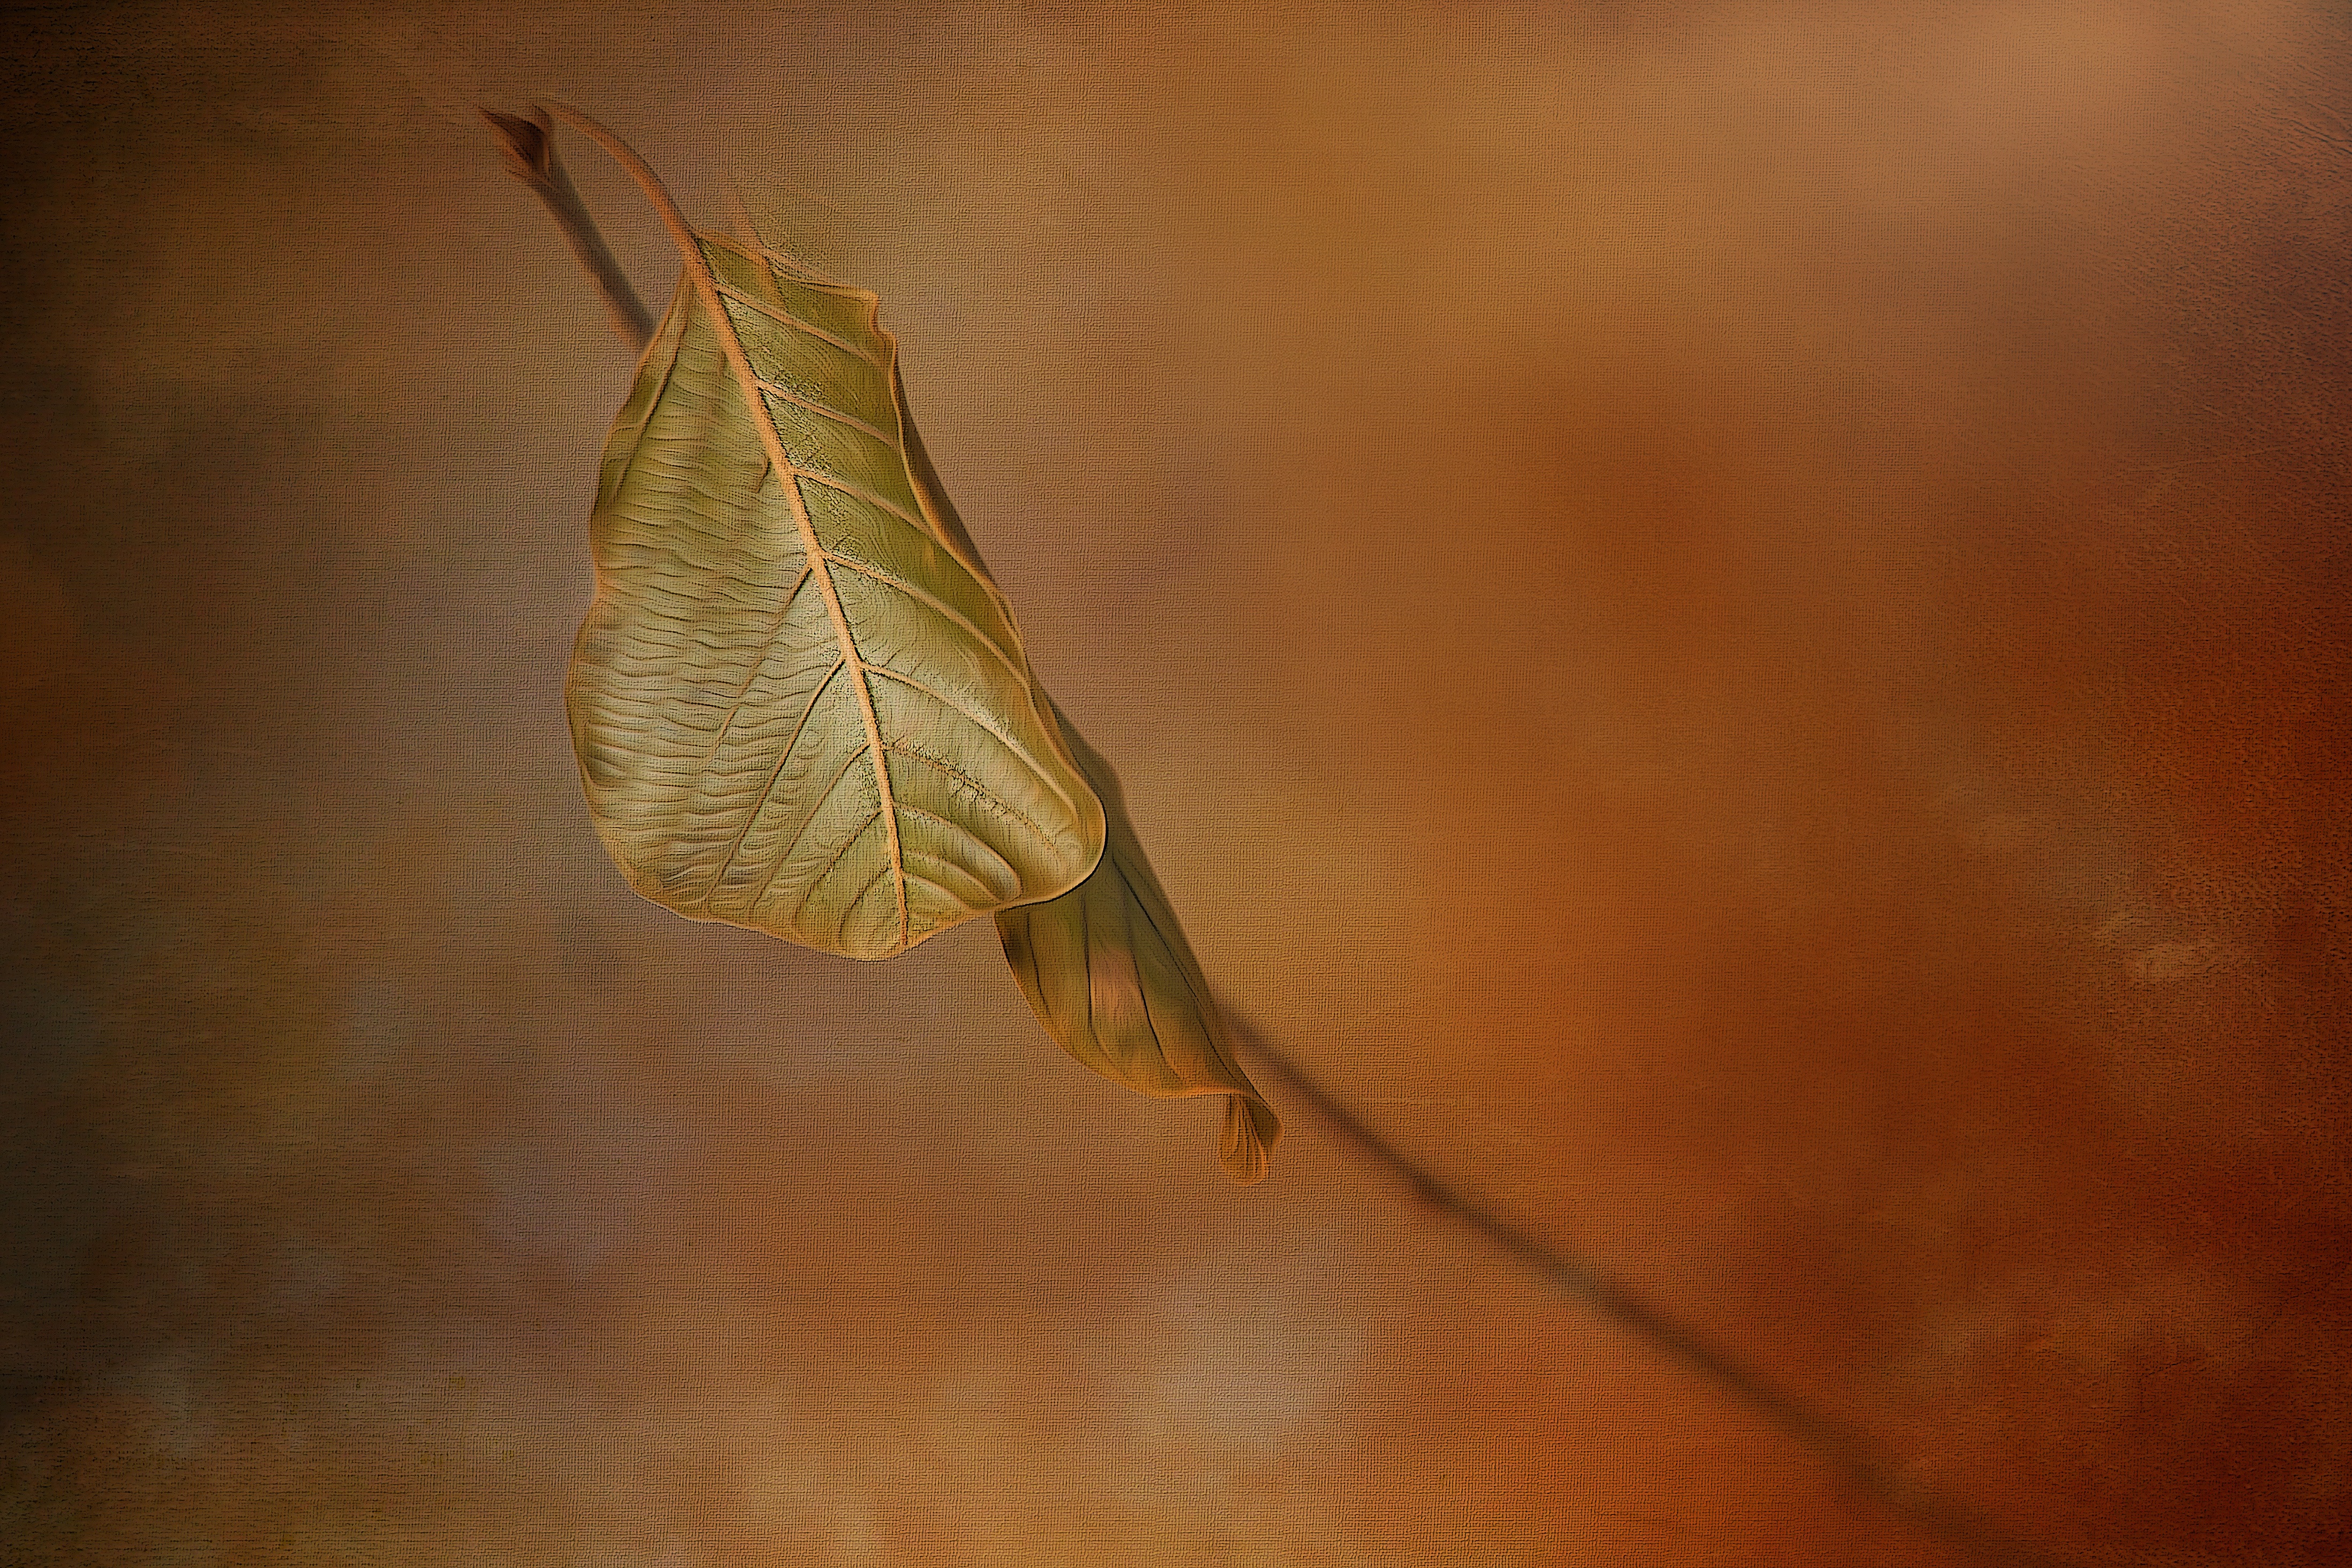
nature, branch, wing, photography, sunlight, leaf, fall, flower, green, insect, autumn, yellow, fauna, invertebrate, close up, macro photography, plant stem